Archonias

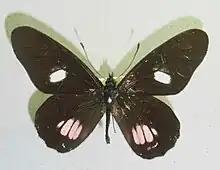
"A. b. tereas"

The wingspan is 56–65 mm for "A. b. rubrosparsa" and 31–34 mm for "A. b. approximata". Adults of "A. b. approximata" have been recorded feeding on the nectar of "Eupatorium" species.